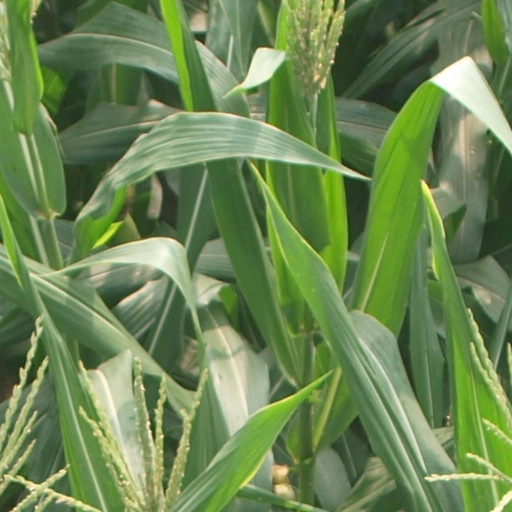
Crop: maize; corn